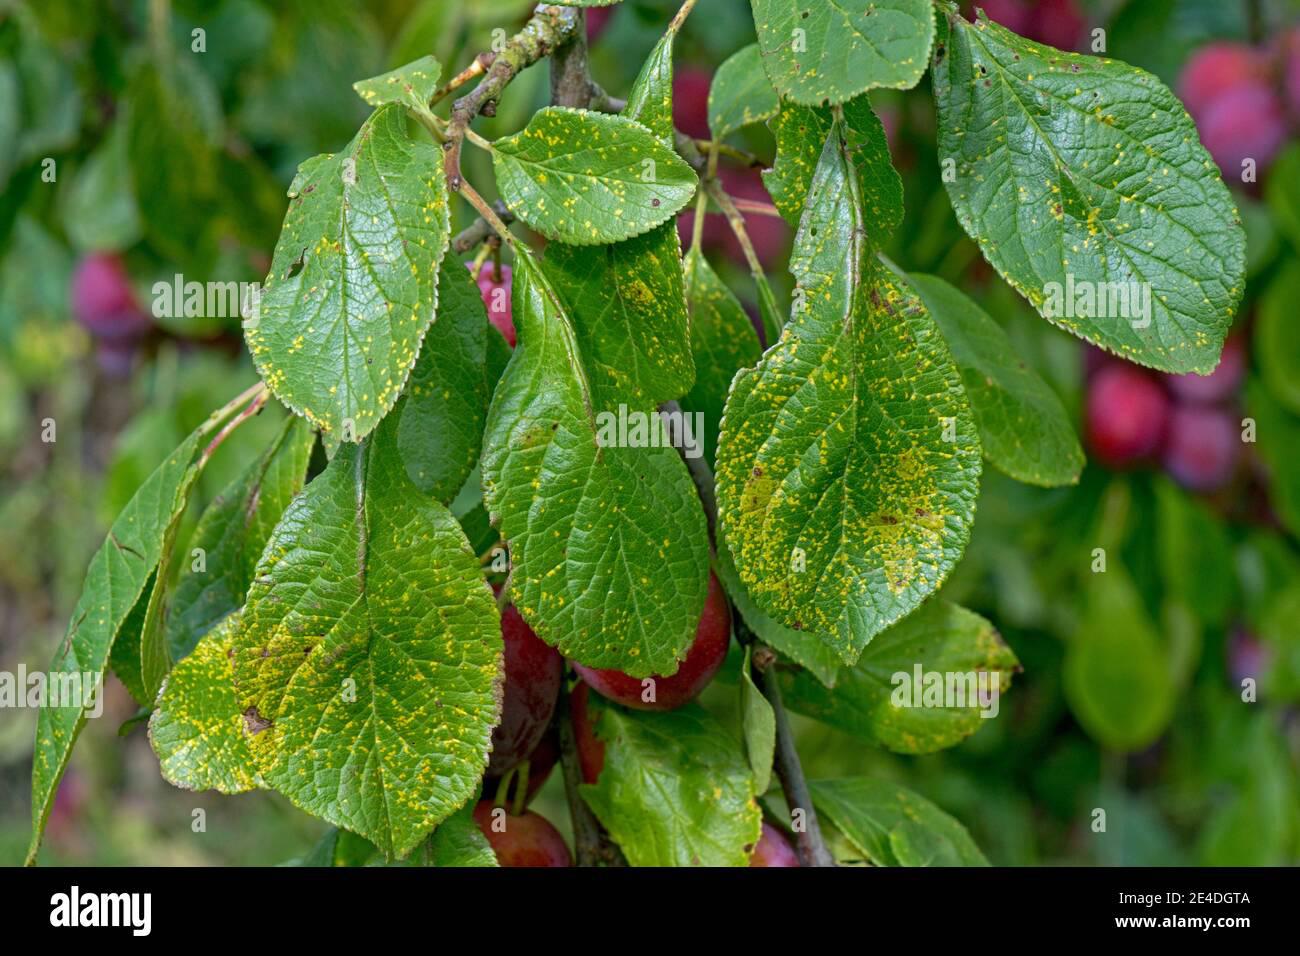
Plant: Plum
Disease: plum rust